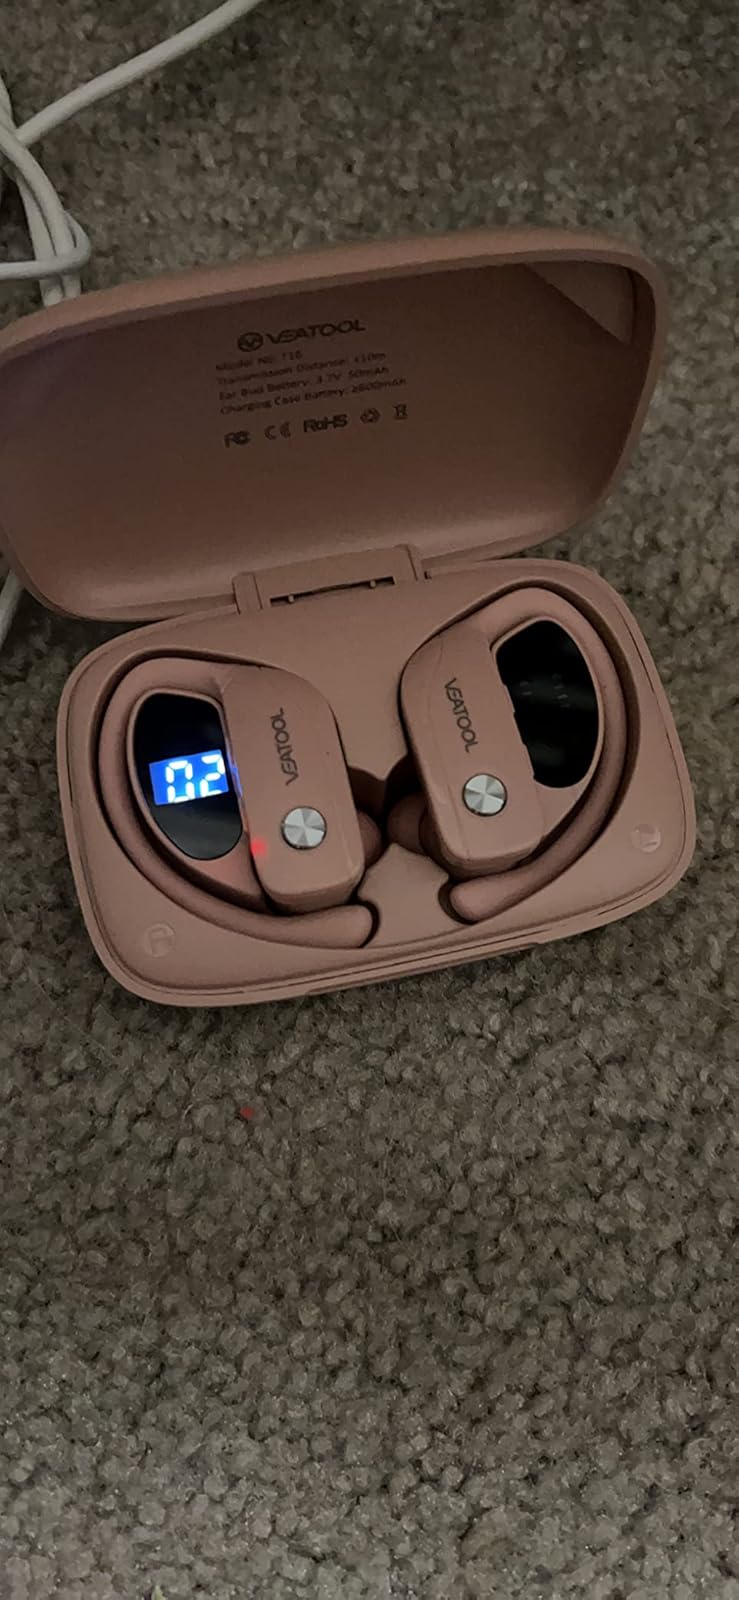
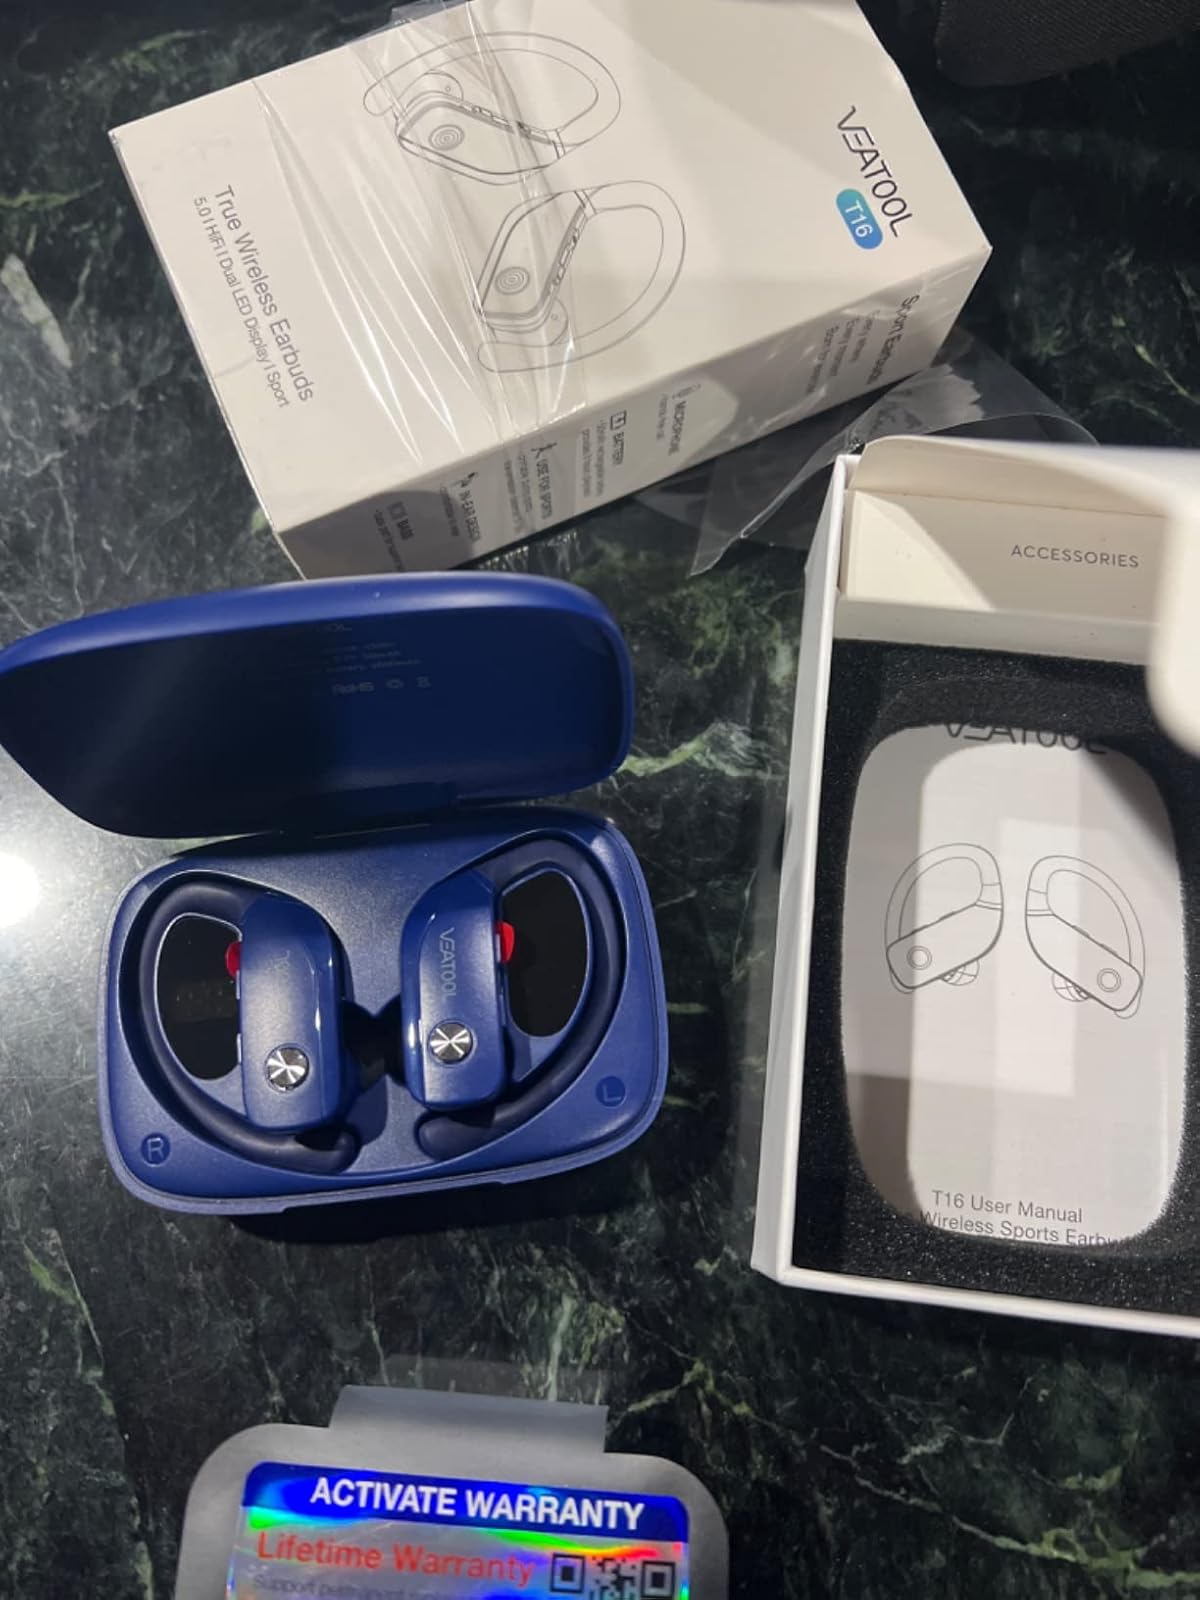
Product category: earbuds
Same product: no